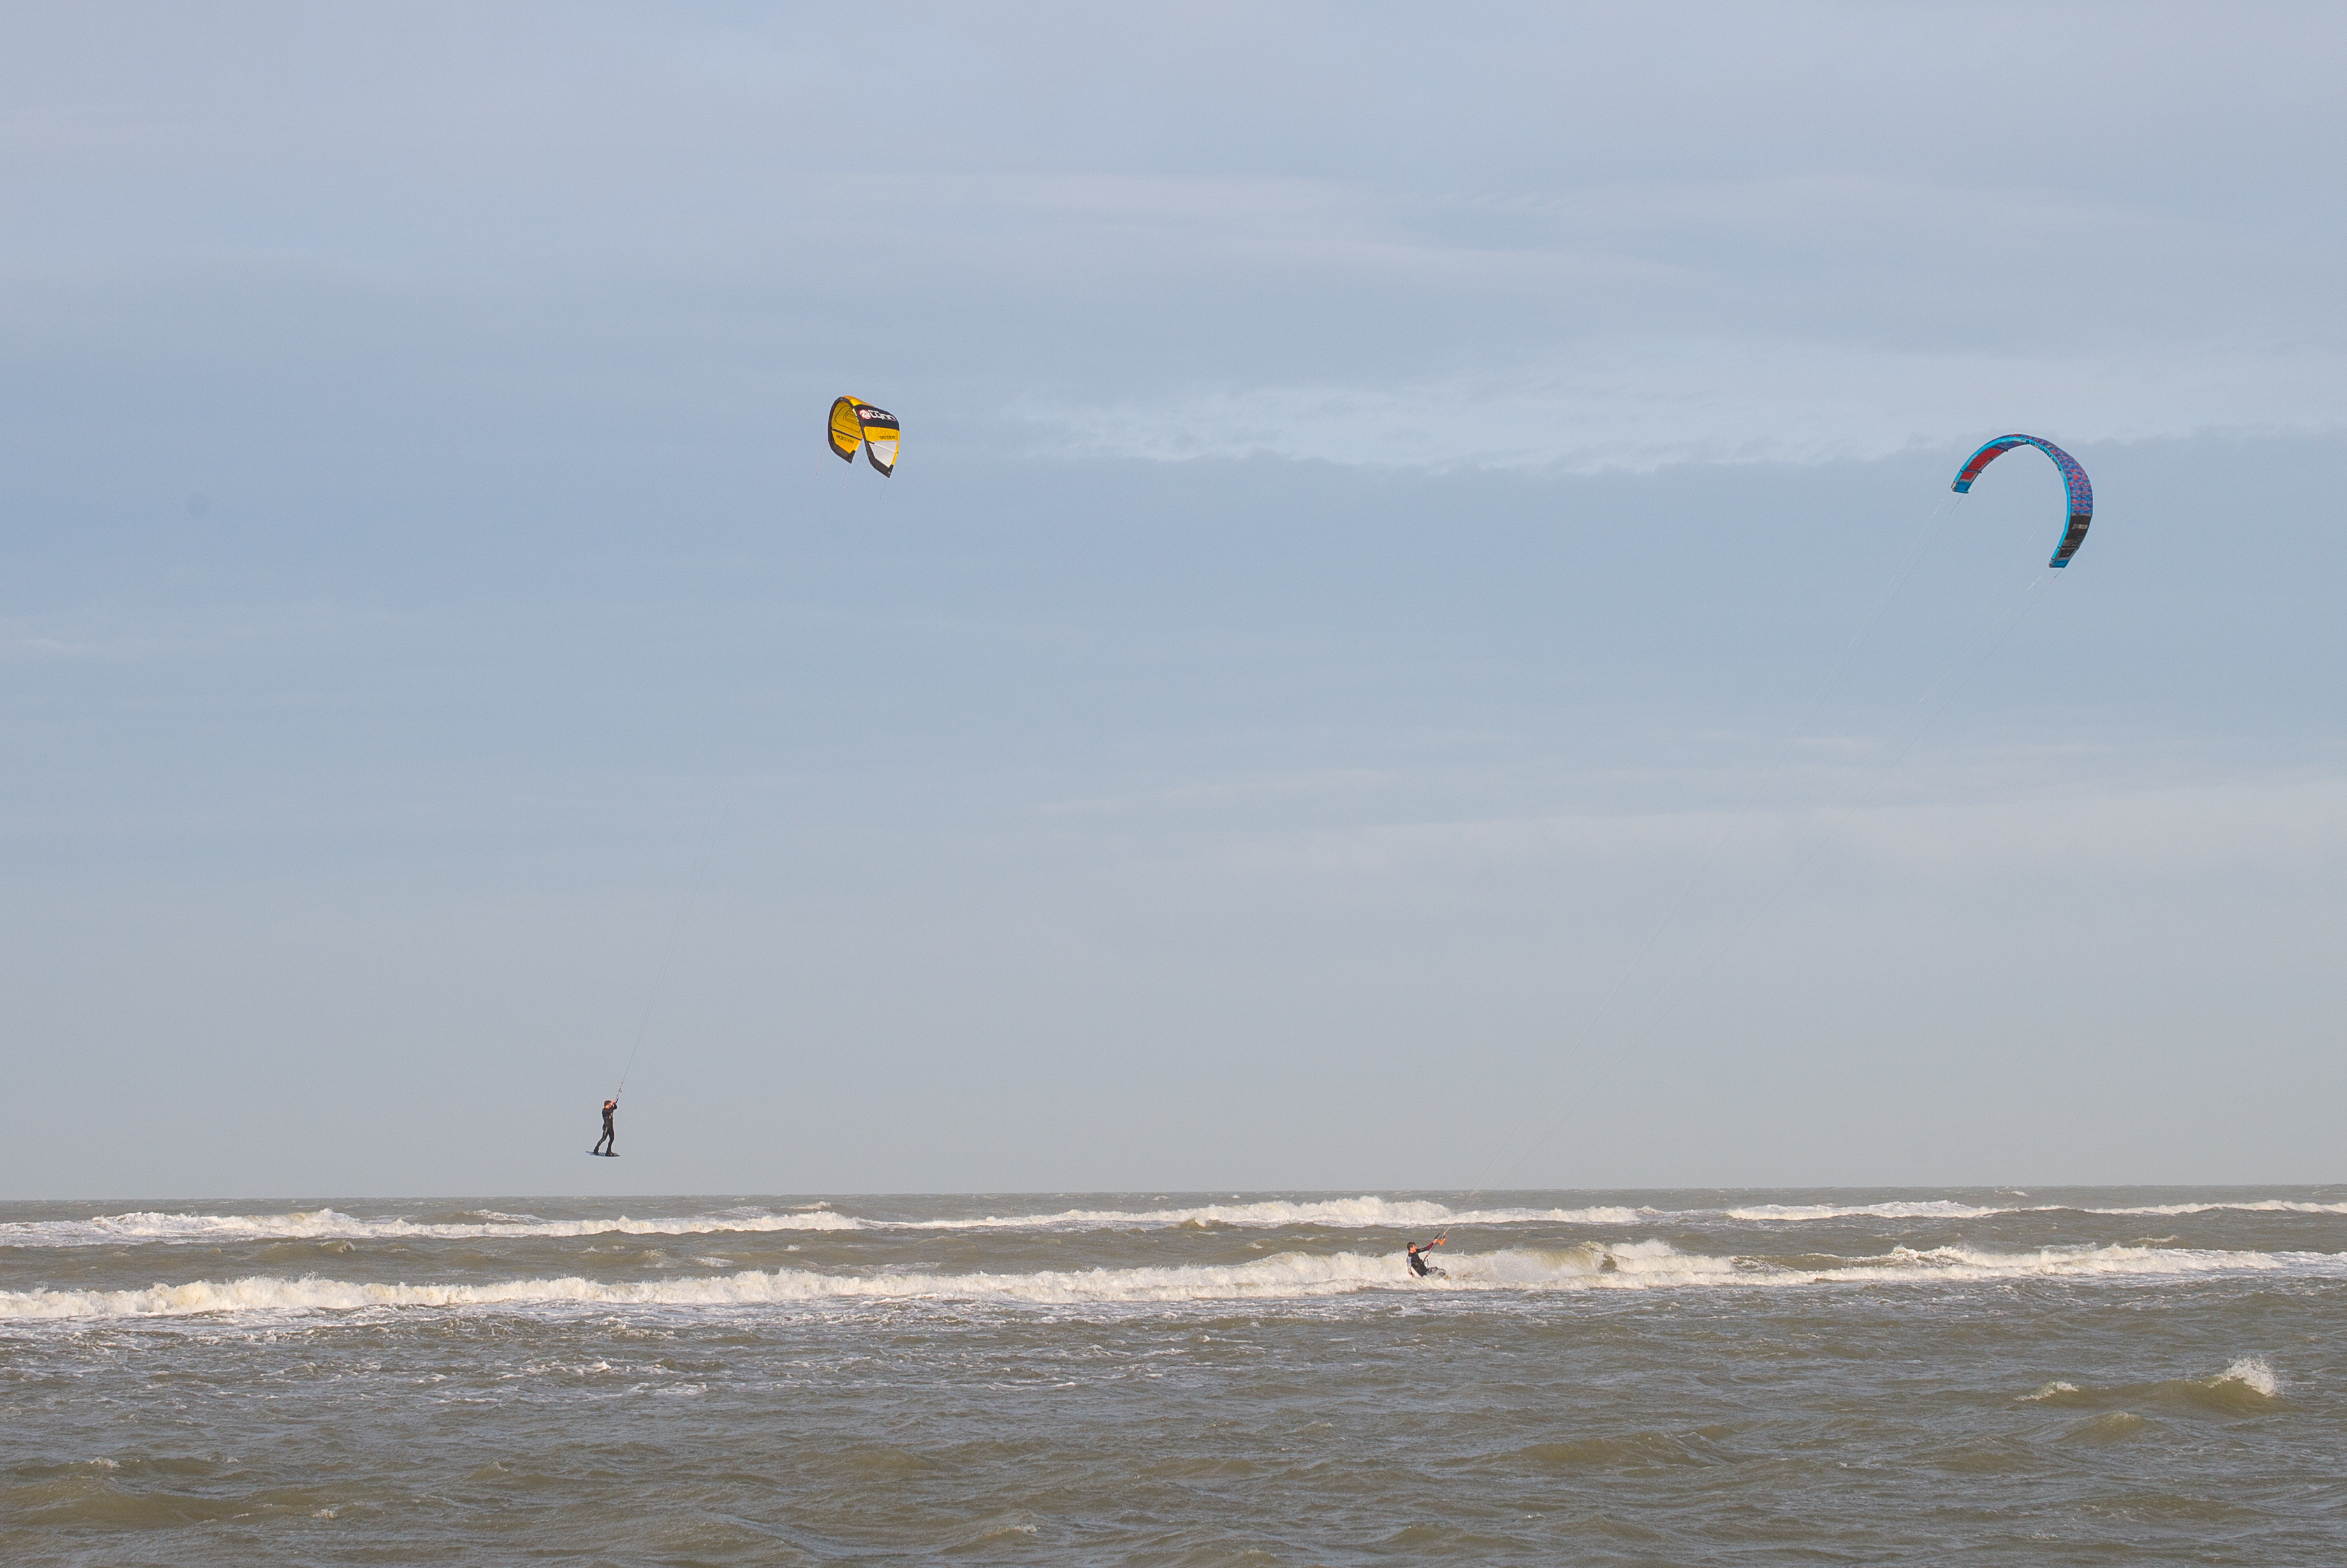
beach, sea, wind, jump, extreme sport, christmas, toy, 2015, north, holland, netherlands, waves, m, sports, airborne, dutch, 50, parasailing, leica, 240, summilux, wassenaar, holandsko, kitesurfing, vanoce, windsports, wind wave, kite sports